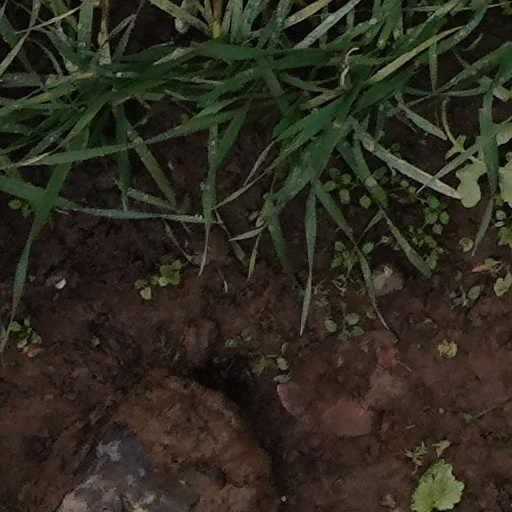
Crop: wheat